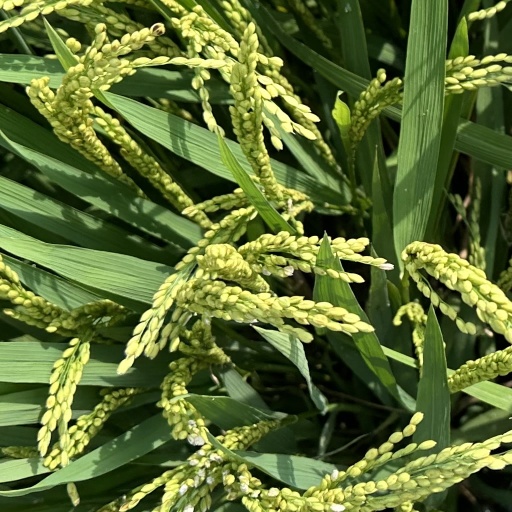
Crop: rice